Cleveland Hills

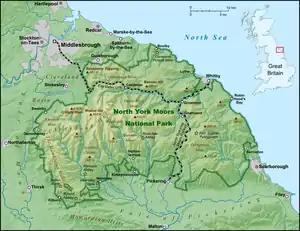
Map of the North York Moors area

There are numerous towns and villages on, or in the vicinity of, the Cleveland Hills including the following: